Attack on Pearl Harbor

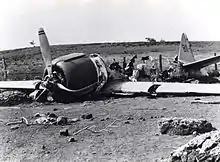
Petty Officer Shigenori Nishikaichi's aircraft ten days after it crashed

Twenty-one American ships were damaged or lost in the attack, of which all but three were repaired and returned to service.